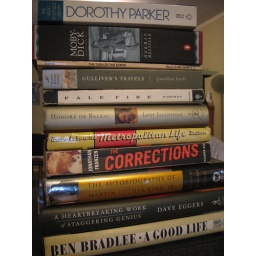
Classics, roughly. &amp;quot;Metropolitan Life&amp;quot; by Fran Lebowitz (the yellow and orange one) is really funny.